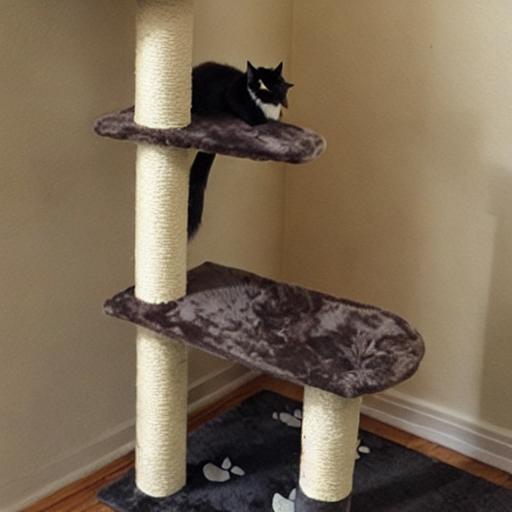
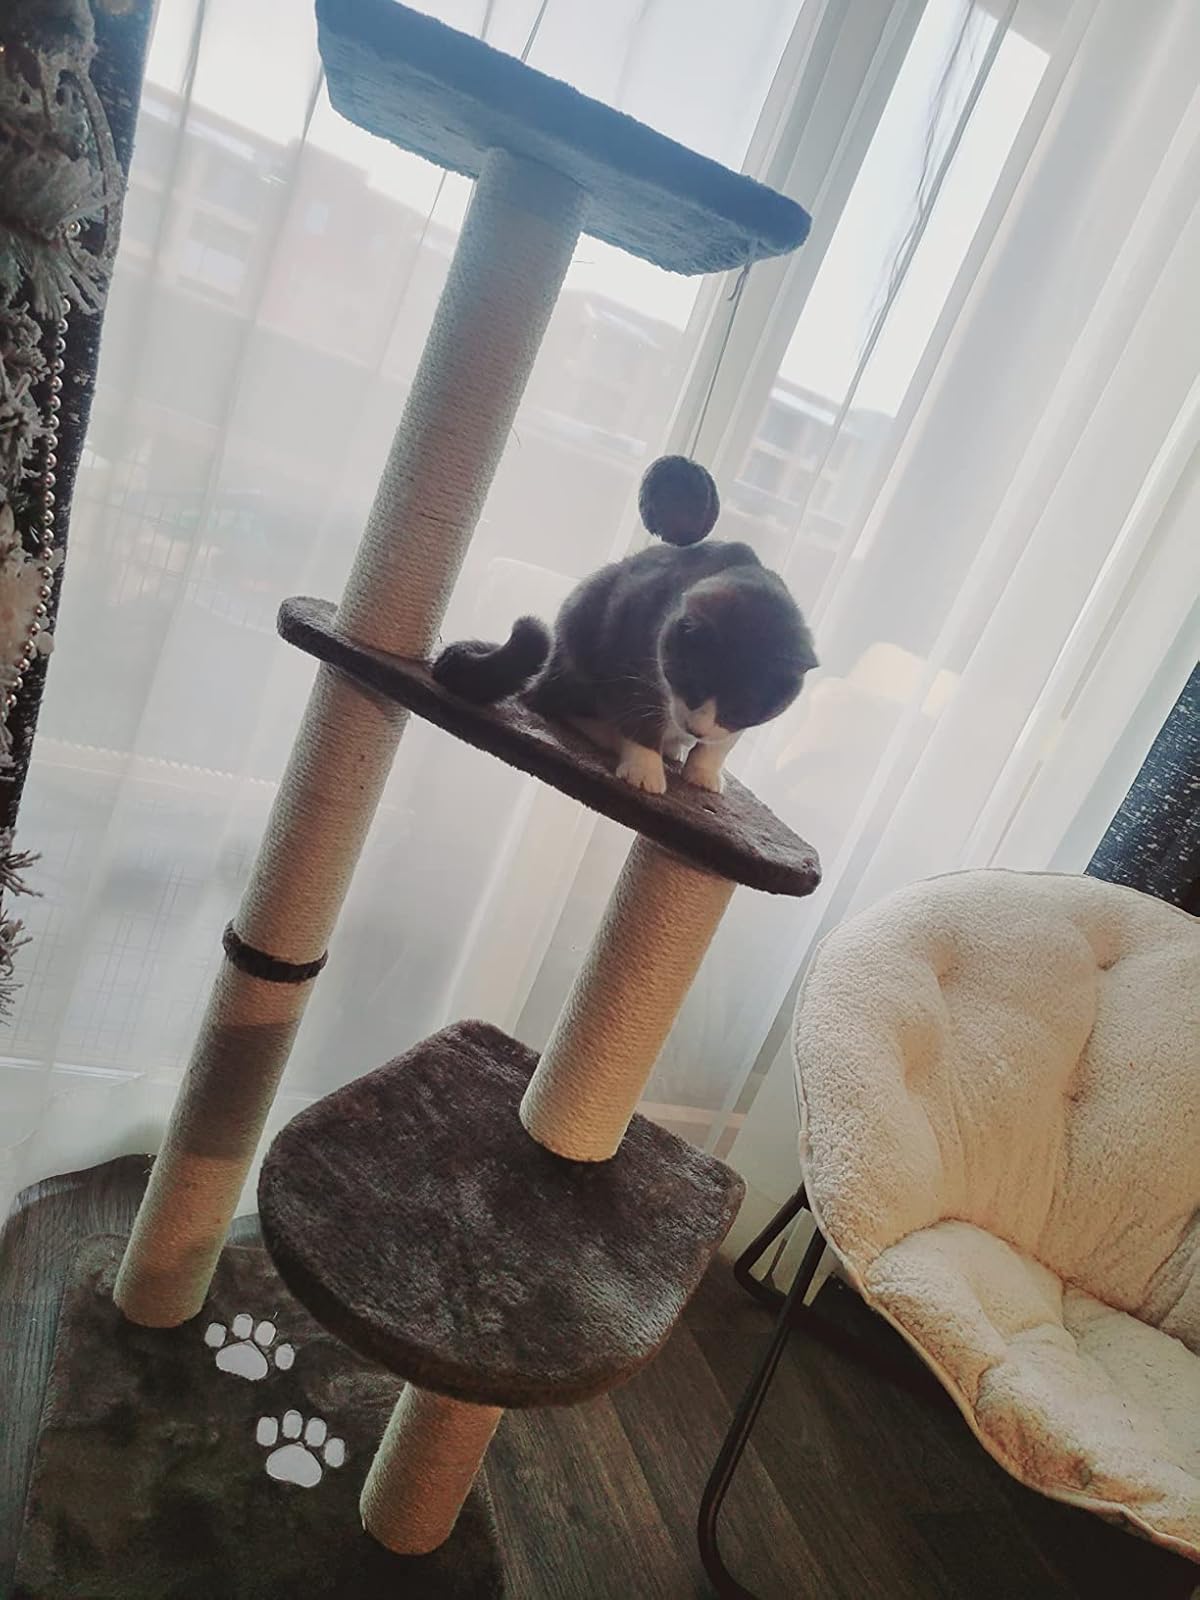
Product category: items_cat tree
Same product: no